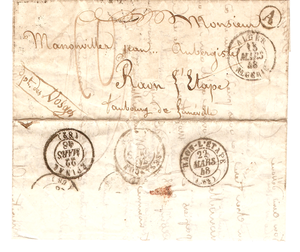
Cet article présente l'histoire postale et philatélique de l'Algérie. Elle présente trois aspects assez différents : un ensemble de départements français, au statut un peu particulier mais presque totalement intégré au système postal français ; un statut proche mais qui a donné lieu à des émissions philatéliques locales ; et enfin, un état indépendant avec sa propre politique postale.